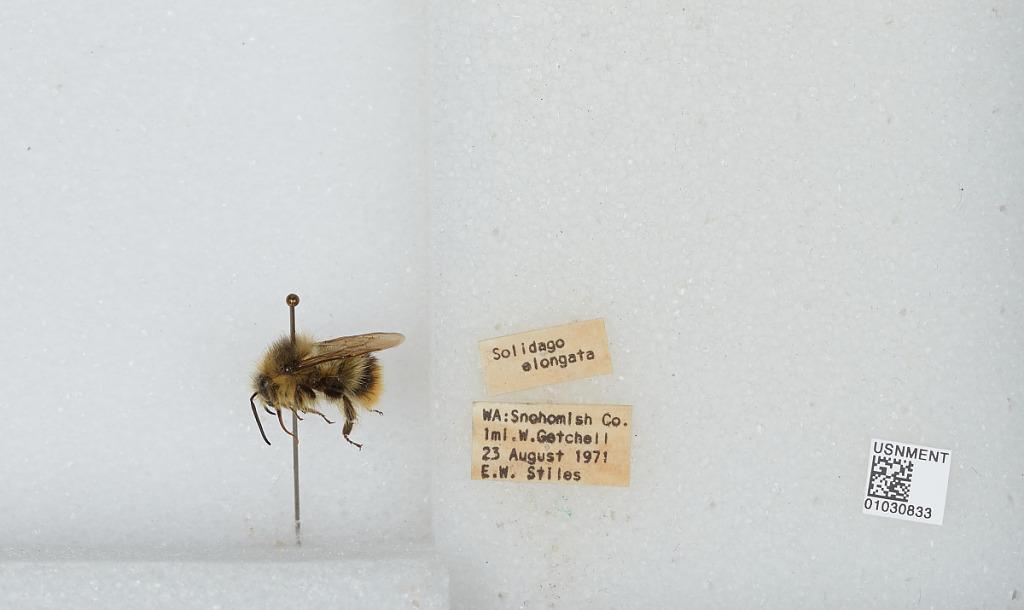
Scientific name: Bombus (Pyrobombus) mixtus Cresson
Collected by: E. Stiles
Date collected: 1971-8-23
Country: United States
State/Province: Washington
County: Snohomish
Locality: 1 mile west of Getchell
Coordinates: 48.0722, -122.119